Blanche-Joséphine Le Bascle d'Argenteuil

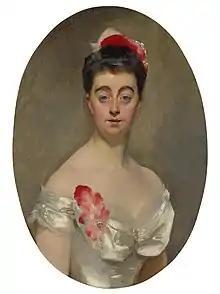
Portrait of her granddaughter, Renée, the Countess de Ganay, by John Singer Sargent, 1885.

Blanche-Joséphine Le Bascle d'Argenteuil (22 April 1787 – 10 September 1851), by her second marriage duchess of Maillé, was a French lady of letters and memoir writer. She has left highly interesting memoirs in which her legitimist convictions are shown not to affect the sharpness of her political analysis.